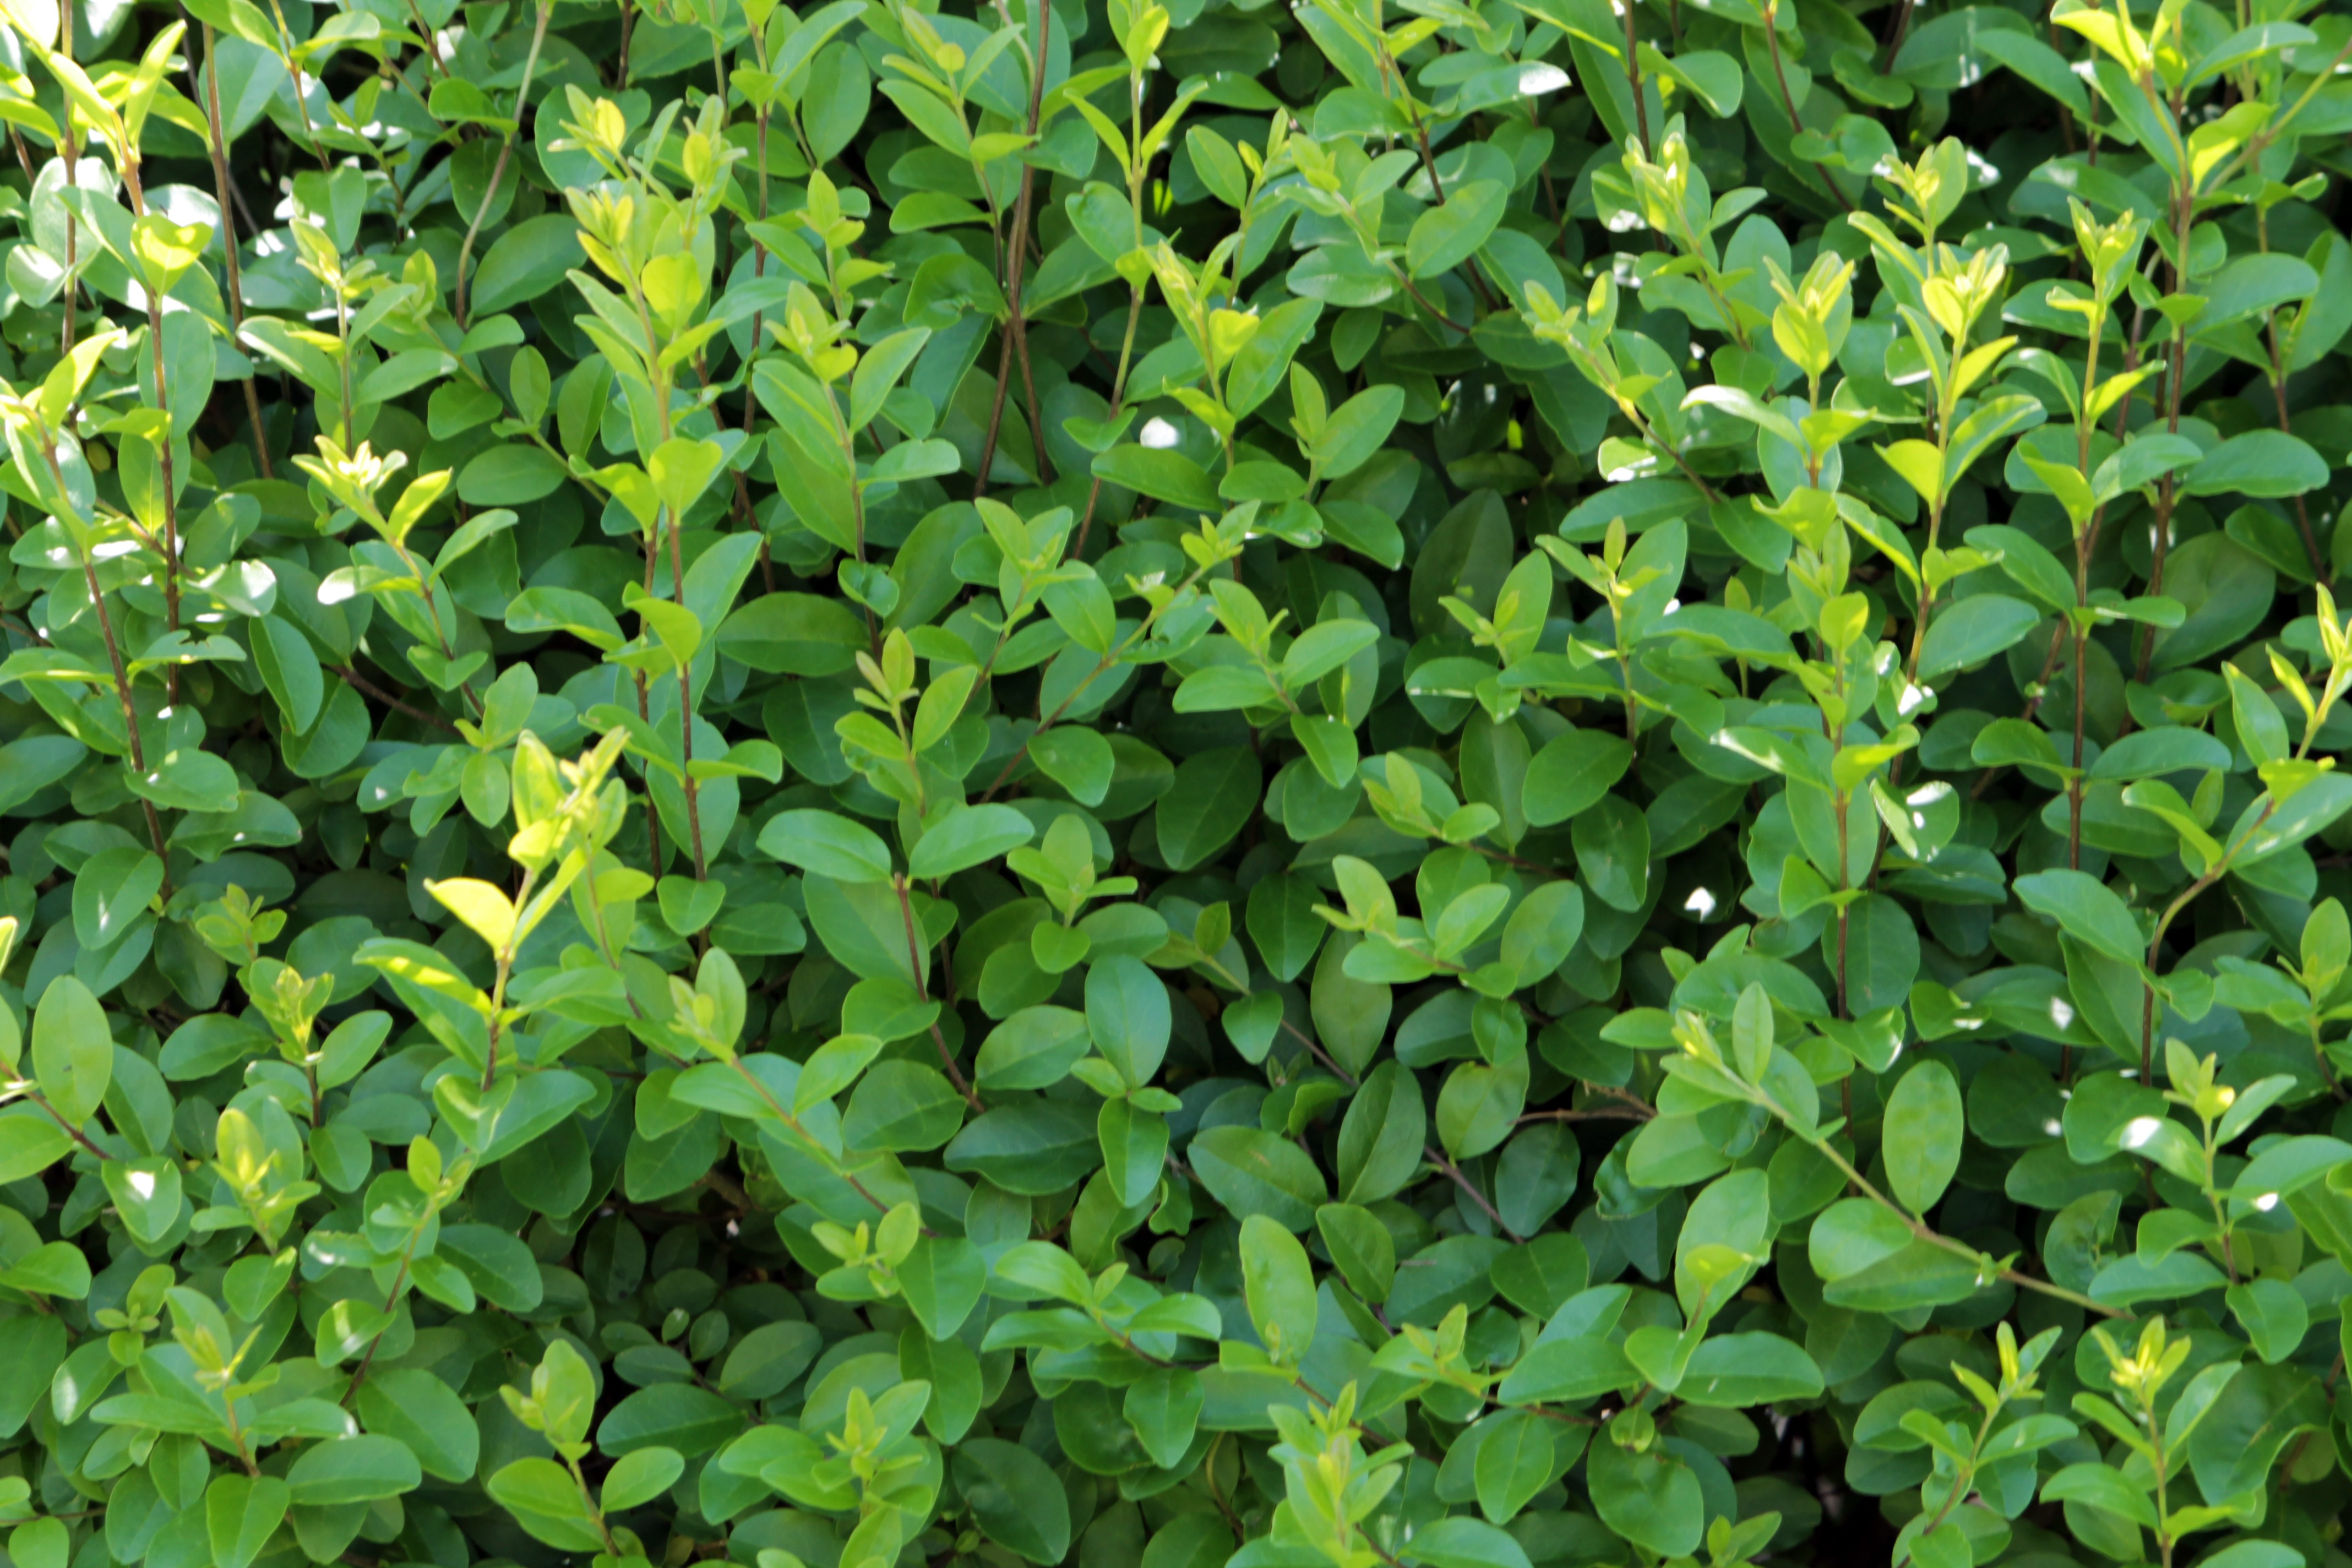
nature, grass, plant, lawn, leaf, flower, green, herb, produce, evergreen, shrub, groundcover, hedge, jasmine, flowering plant, privet, land plant